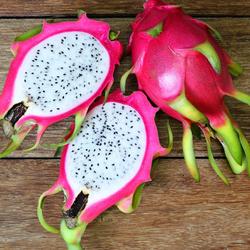
Label: Dragonfruit